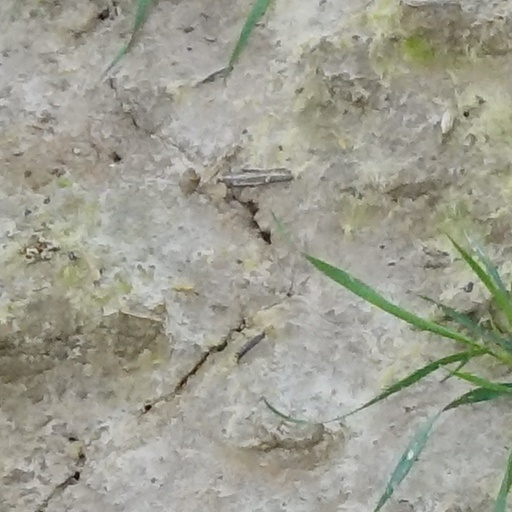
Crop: wheat